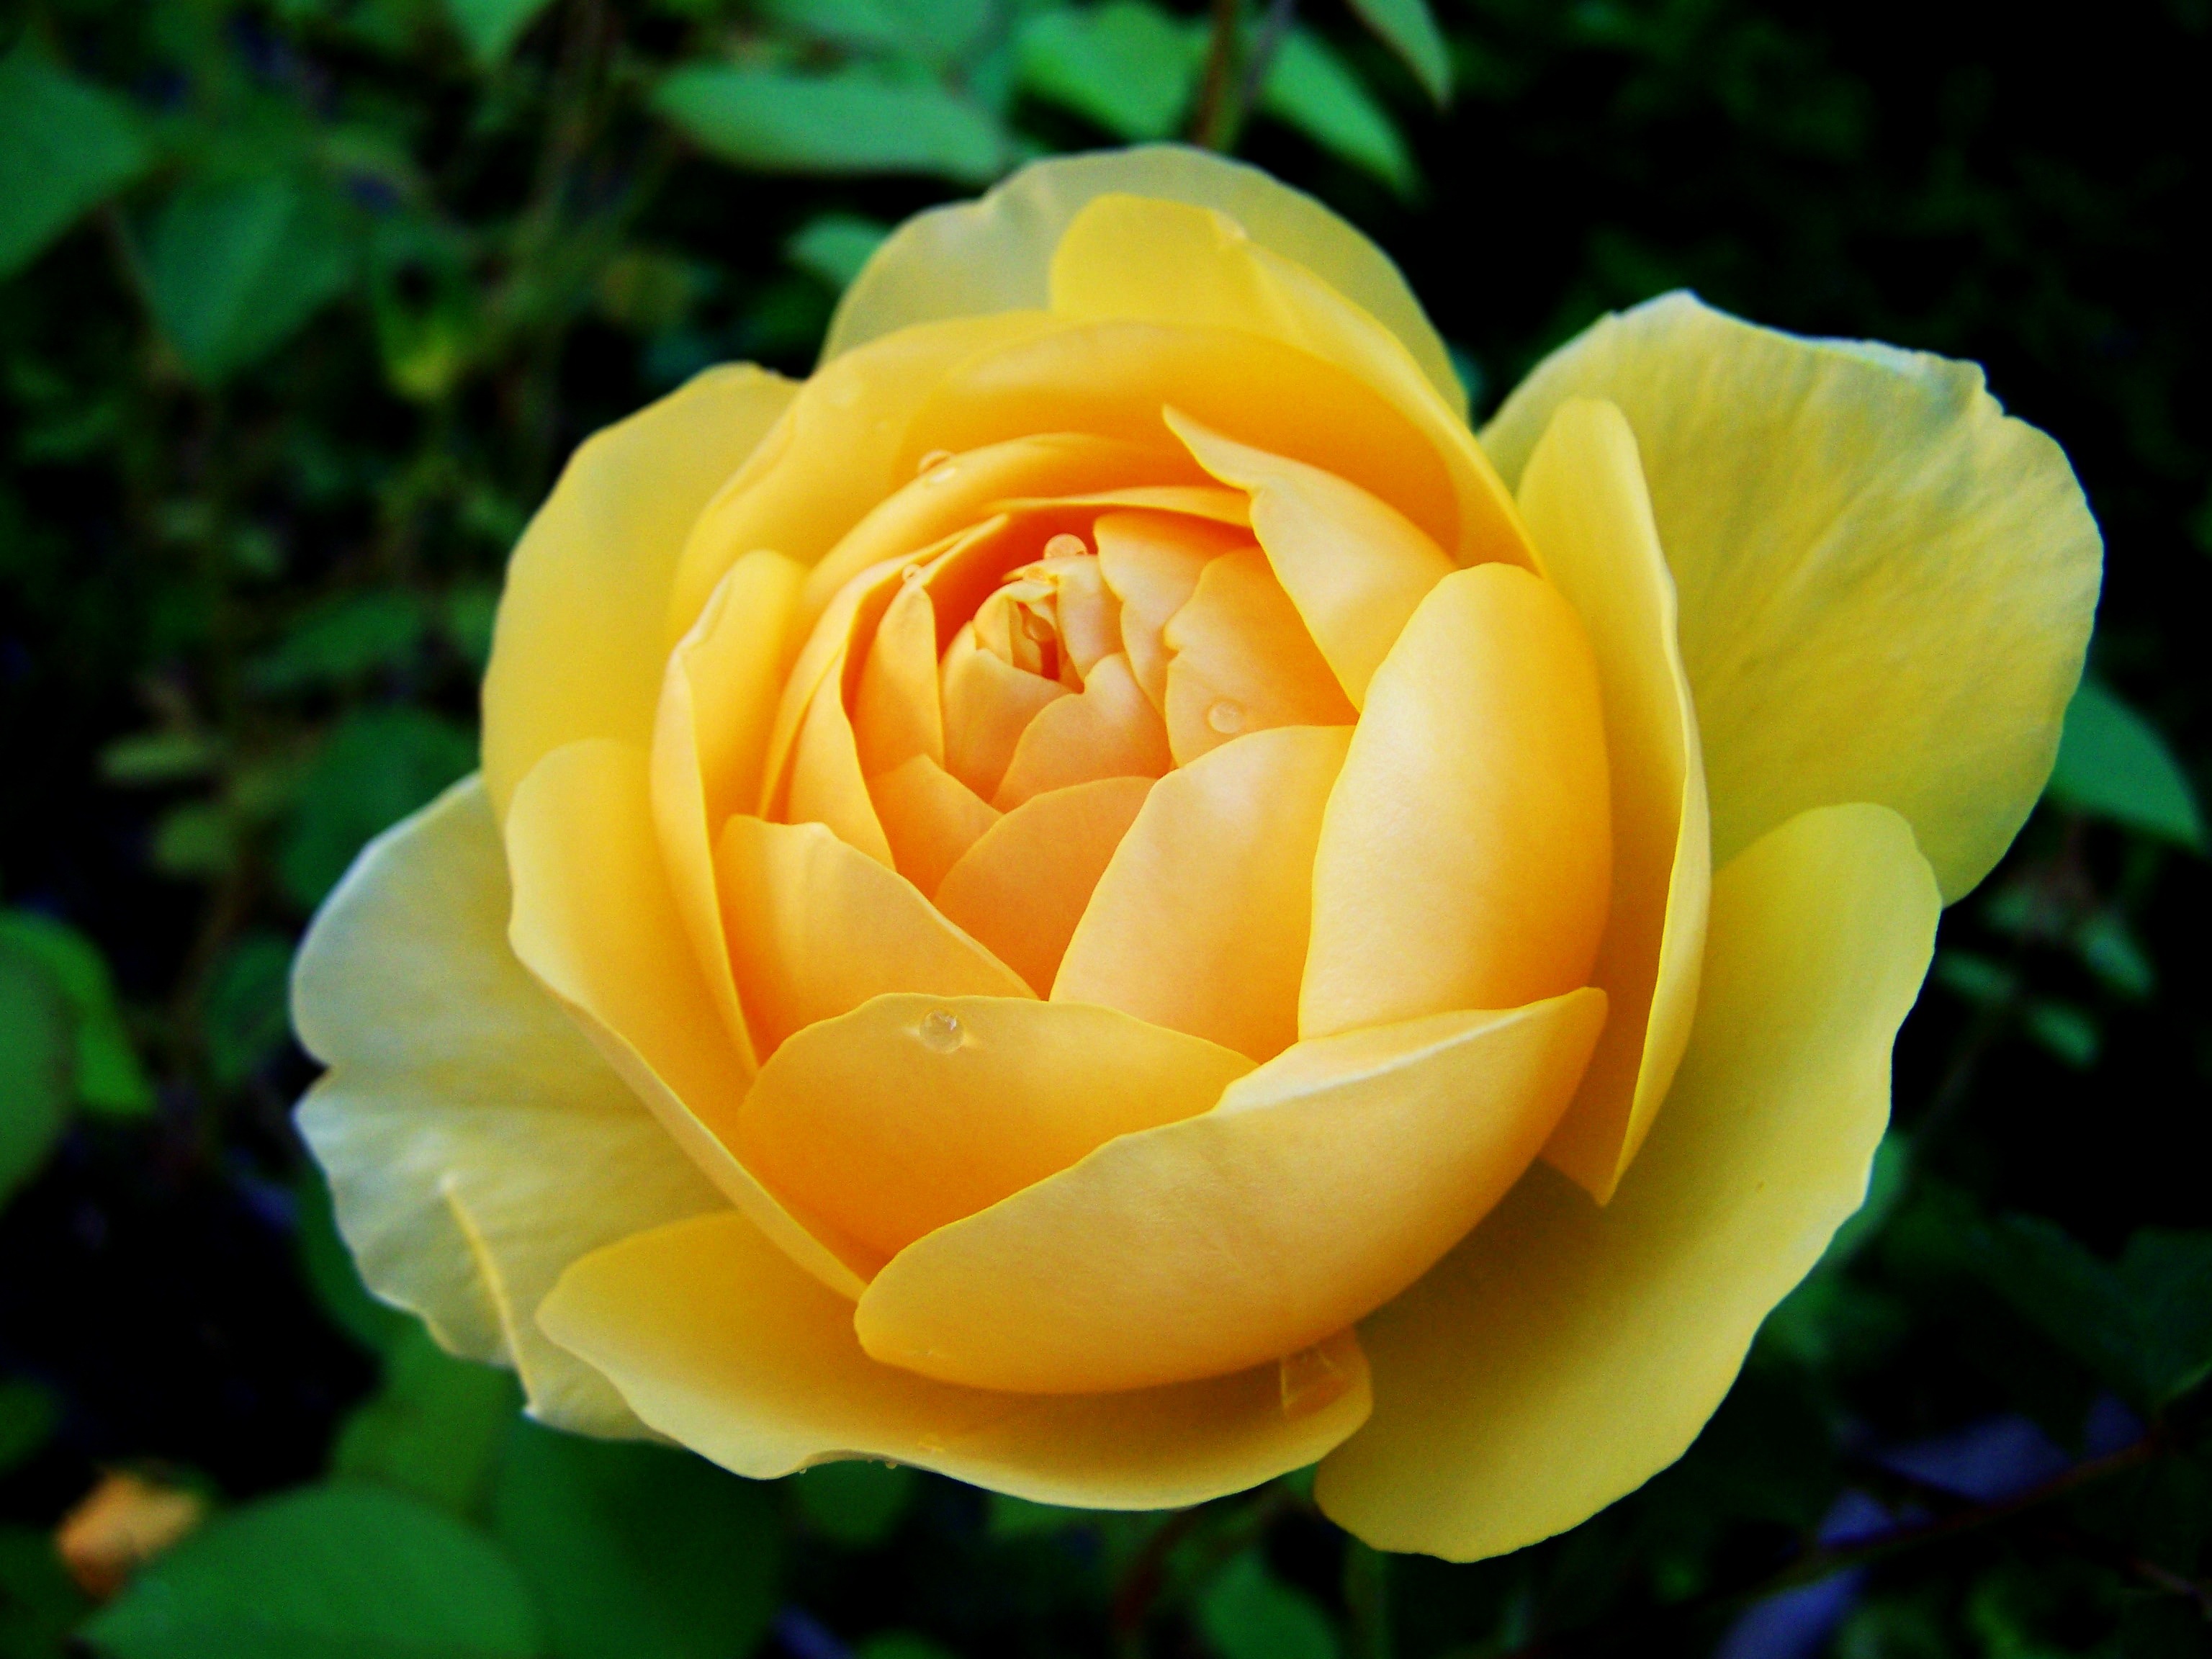
plant, flower, petal, rose, yellow, flora, floribunda, macro photography, yellow roses, flowering plant, garden roses, rose family, summer flower, land plant, rose order, austrian briar